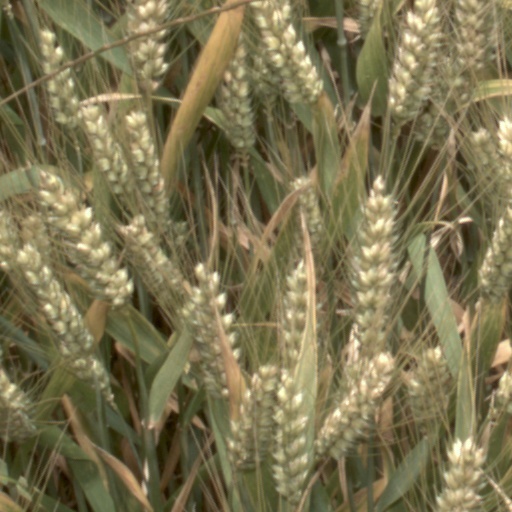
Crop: wheat